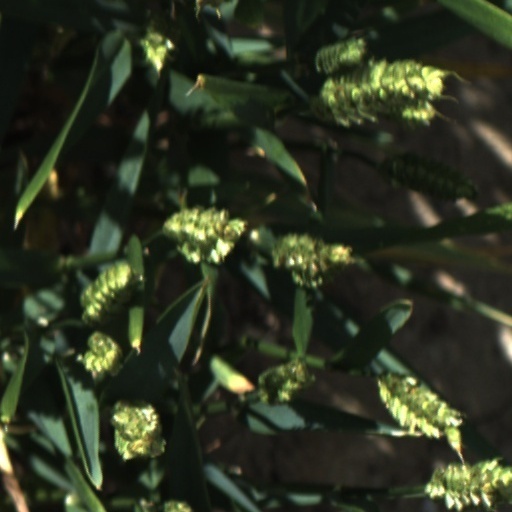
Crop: wheat